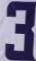
Number: 3